7 (Lil Nas X EP)

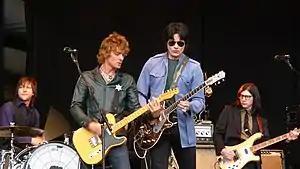
The Raconteurs (pictured performing at T in the Park 2008), who blocked "7" from hitting the number one spot on the "Billboard" 200

"7" debuted at number two on the US "Billboard" 200 (just behind Jack White's The Raconteurs and their third studio album "Help Us Stranger") with 77,000 album-equivalent units (including 4,000 pure album sales). In its second week, the EP remained at number two on "Billboard" 200, with 62,800 units. The EP would also be certified 2x platinum in the US, specifically by the Recording Industry Association of America (RIAA). The EP also charted in Australia on the ARIA Charts, peaking at number 5 on the charts. In Austria, the EP charted at number 53 on the Ö3 Austria Top 40, becoming Lil Nas X's only charting release in that country. In Canada, the EP made it to the top of the "Billboard" Canadian Albums, selling 154,000 copies, 1,000 copies consisting of pure album sales, and was certified 2x platinum by Music Canada. In Denmark, the EP peaked at number 9 on Hitlisten and certifying gold by the International Federation of the Phonographic Industry in that country (IFPI Denmark). In France, the EP peaked at number 15 on the SNEP charts and was certified gold by the same organization. In Ireland, the EP peaked at number 11 on their Irish Albums Chart. In New Zealand, the EP peaked at number 5 on the Official Aotearoa Music Charts and was certified gold by Recorded Music NZ. In Sweden, the EP charted at number 10 on the Sverigetopplistan charts. In the United Kingdom, the EP peaked at number 23 on their Official Albums Chart. The EP was also certified platinum by the IFPI in Norway and Switzerland.